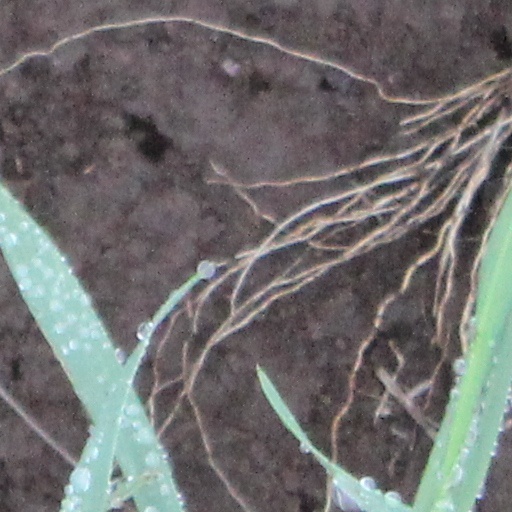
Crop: wheat